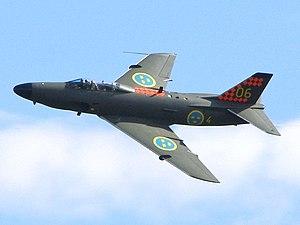
Le programme nucléaire militaire de la Suède, visant à la production de bombes atomiques, voit le jour en 1945. Il est mené parallèlement à des recherches sur la protection contre les armes nucléaires, au sein de l'institut de recherche de la Défense, et certaines activités sont entourées du plus grand secret. Le programme est arrêté en 1972, essentiellement pour des raisons politiques, sans qu'aucune arme nucléaire n'ait été construite, mais des raisons économiques ont aussi joué.